Kalush Orchestra

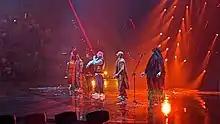
Kalush Orchestra performing "Stefania" at the Eurovision Song Contest 2022

On 12 February 2022, Kalush Orchestra competed to in the Eurovision Song Contest 2022 in Turin, Italy with the song "". In the final of the national selection "Vidbir", they placed second with 14 points (six from the jury and eight from the audience). Alina Pash received the highest score of the jury - 8 points. The audience rated her performance 7 points. These results ultimately brought the singer the first place in the rating table. Despite coming in second place, the band were offered the chance to represent Ukraine at Eurovision, after Pash withdrew her candidacy due to controversy regarding her travel history in Crimea. On 22 February, Kalush Orchestra accepted the offer. On the same day, the Ukrainian public broadcaster Suspilne published the official voting results of "Vidbir" 2022, confirming that Pash had been correctly chosen as the winner, contrary to Psiuk's claims.